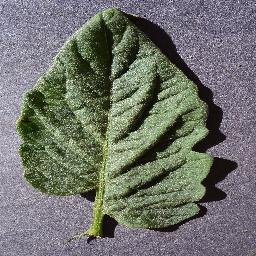
Label: Tomato___healthy